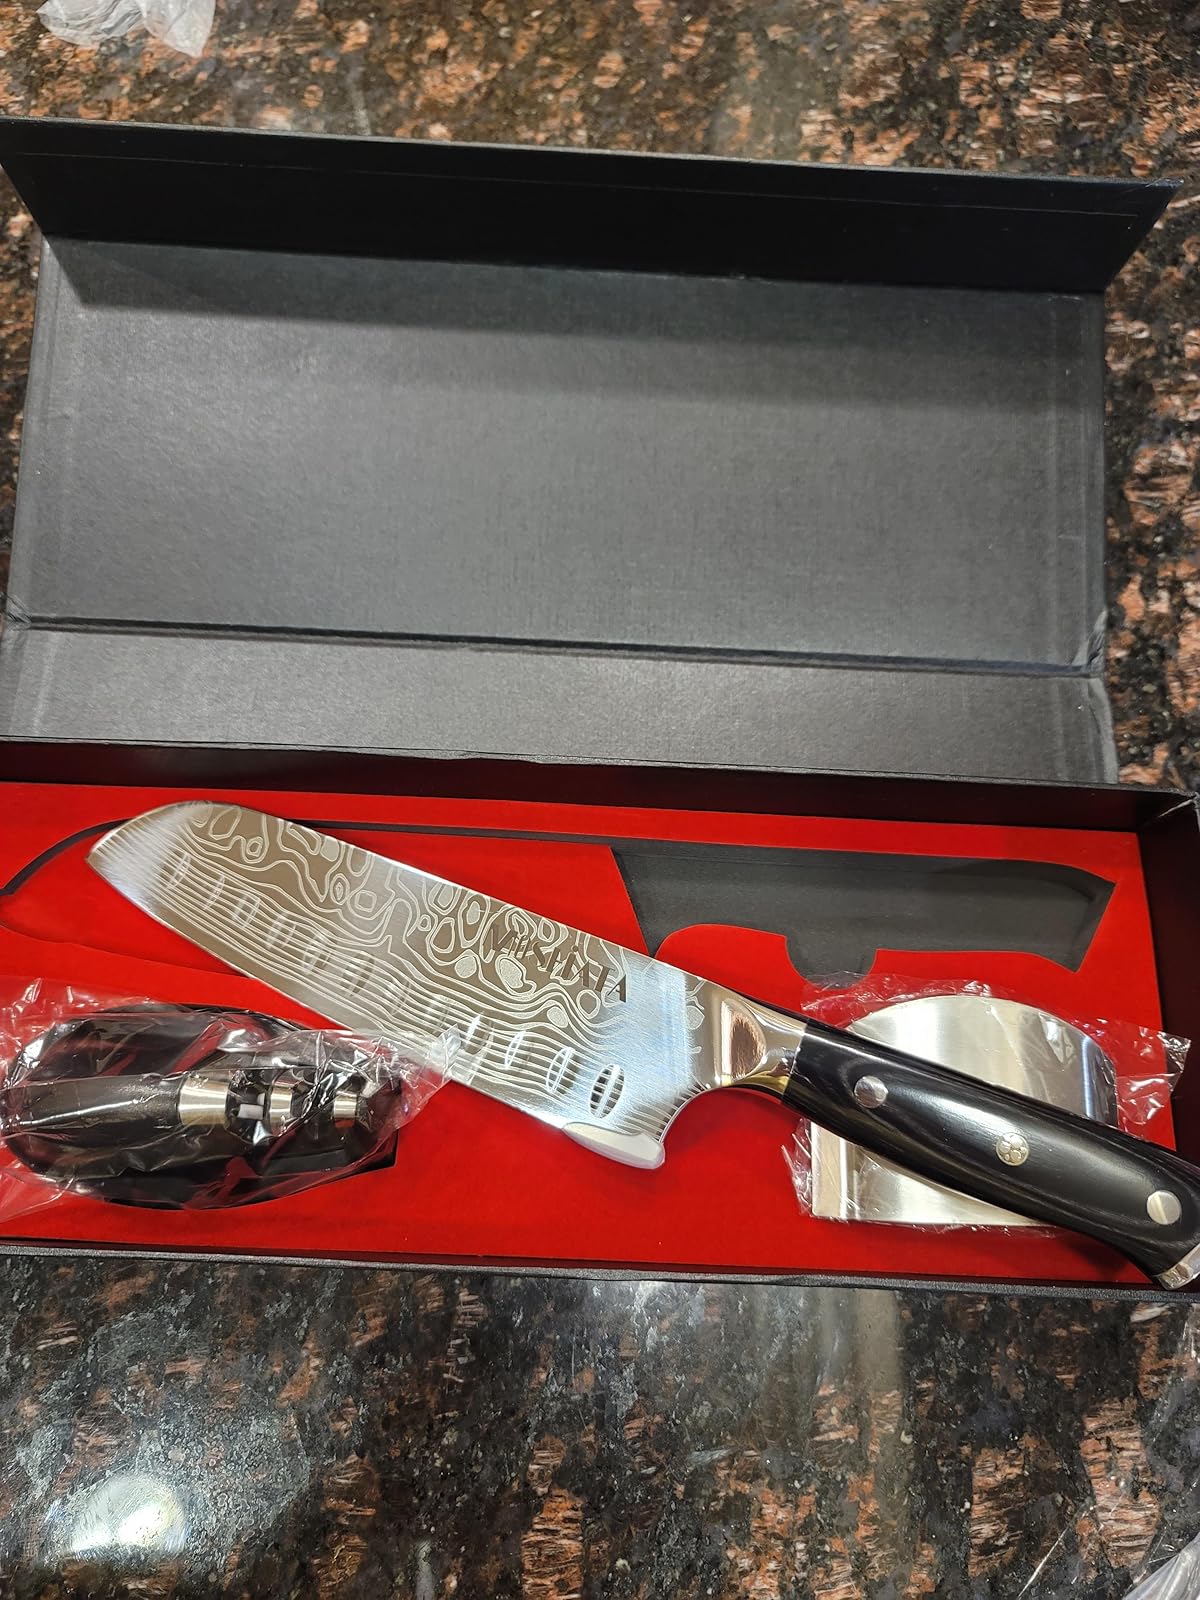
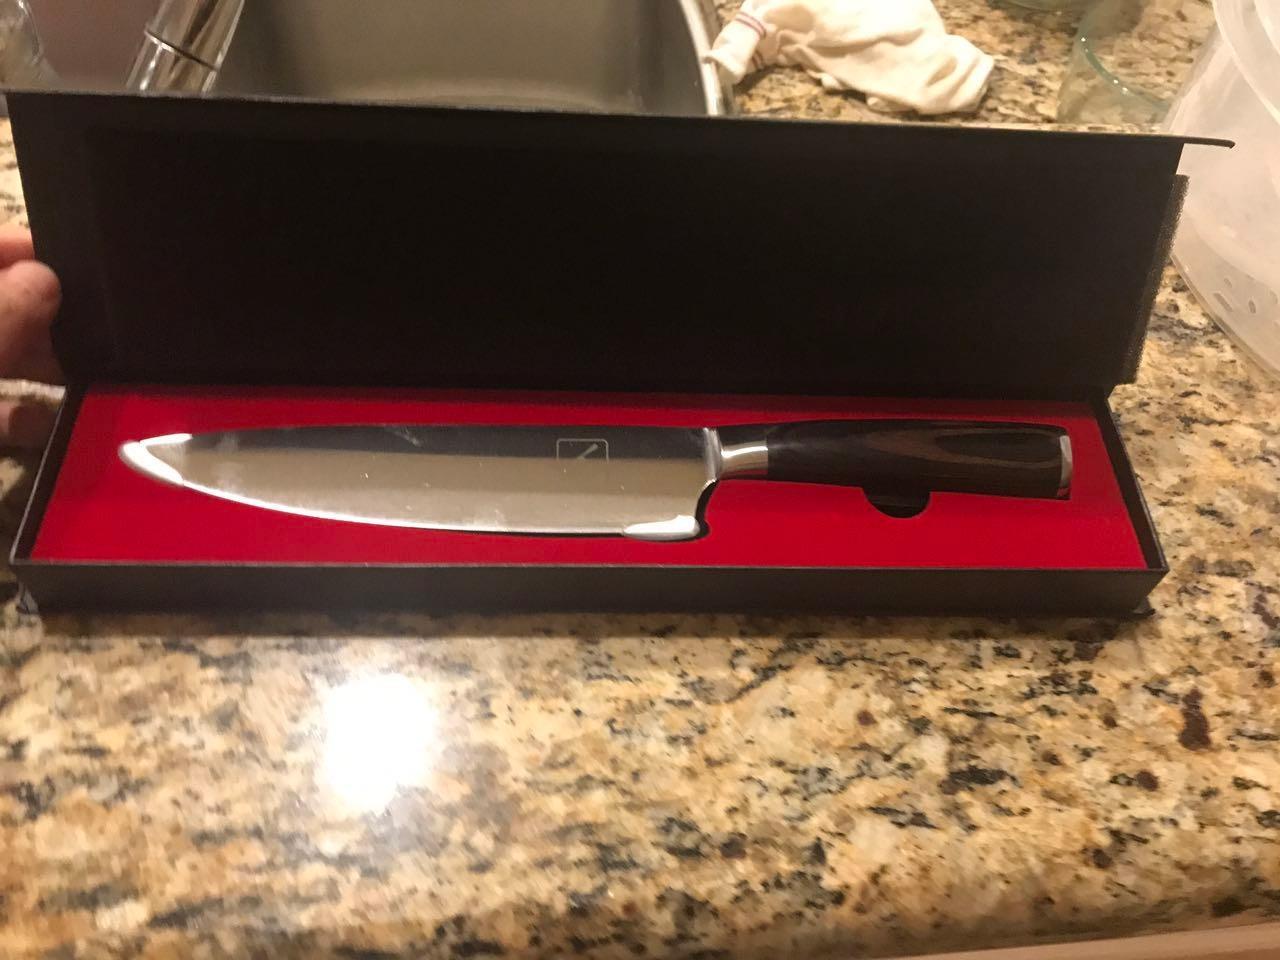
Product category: items_knife
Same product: no